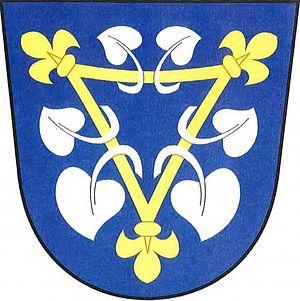
Židněves est une commune du district de Mladá Boleslav, dans la région de Bohême-Centrale, en République tchèque. Sa population s'élevait à 363 habitants en 2020.